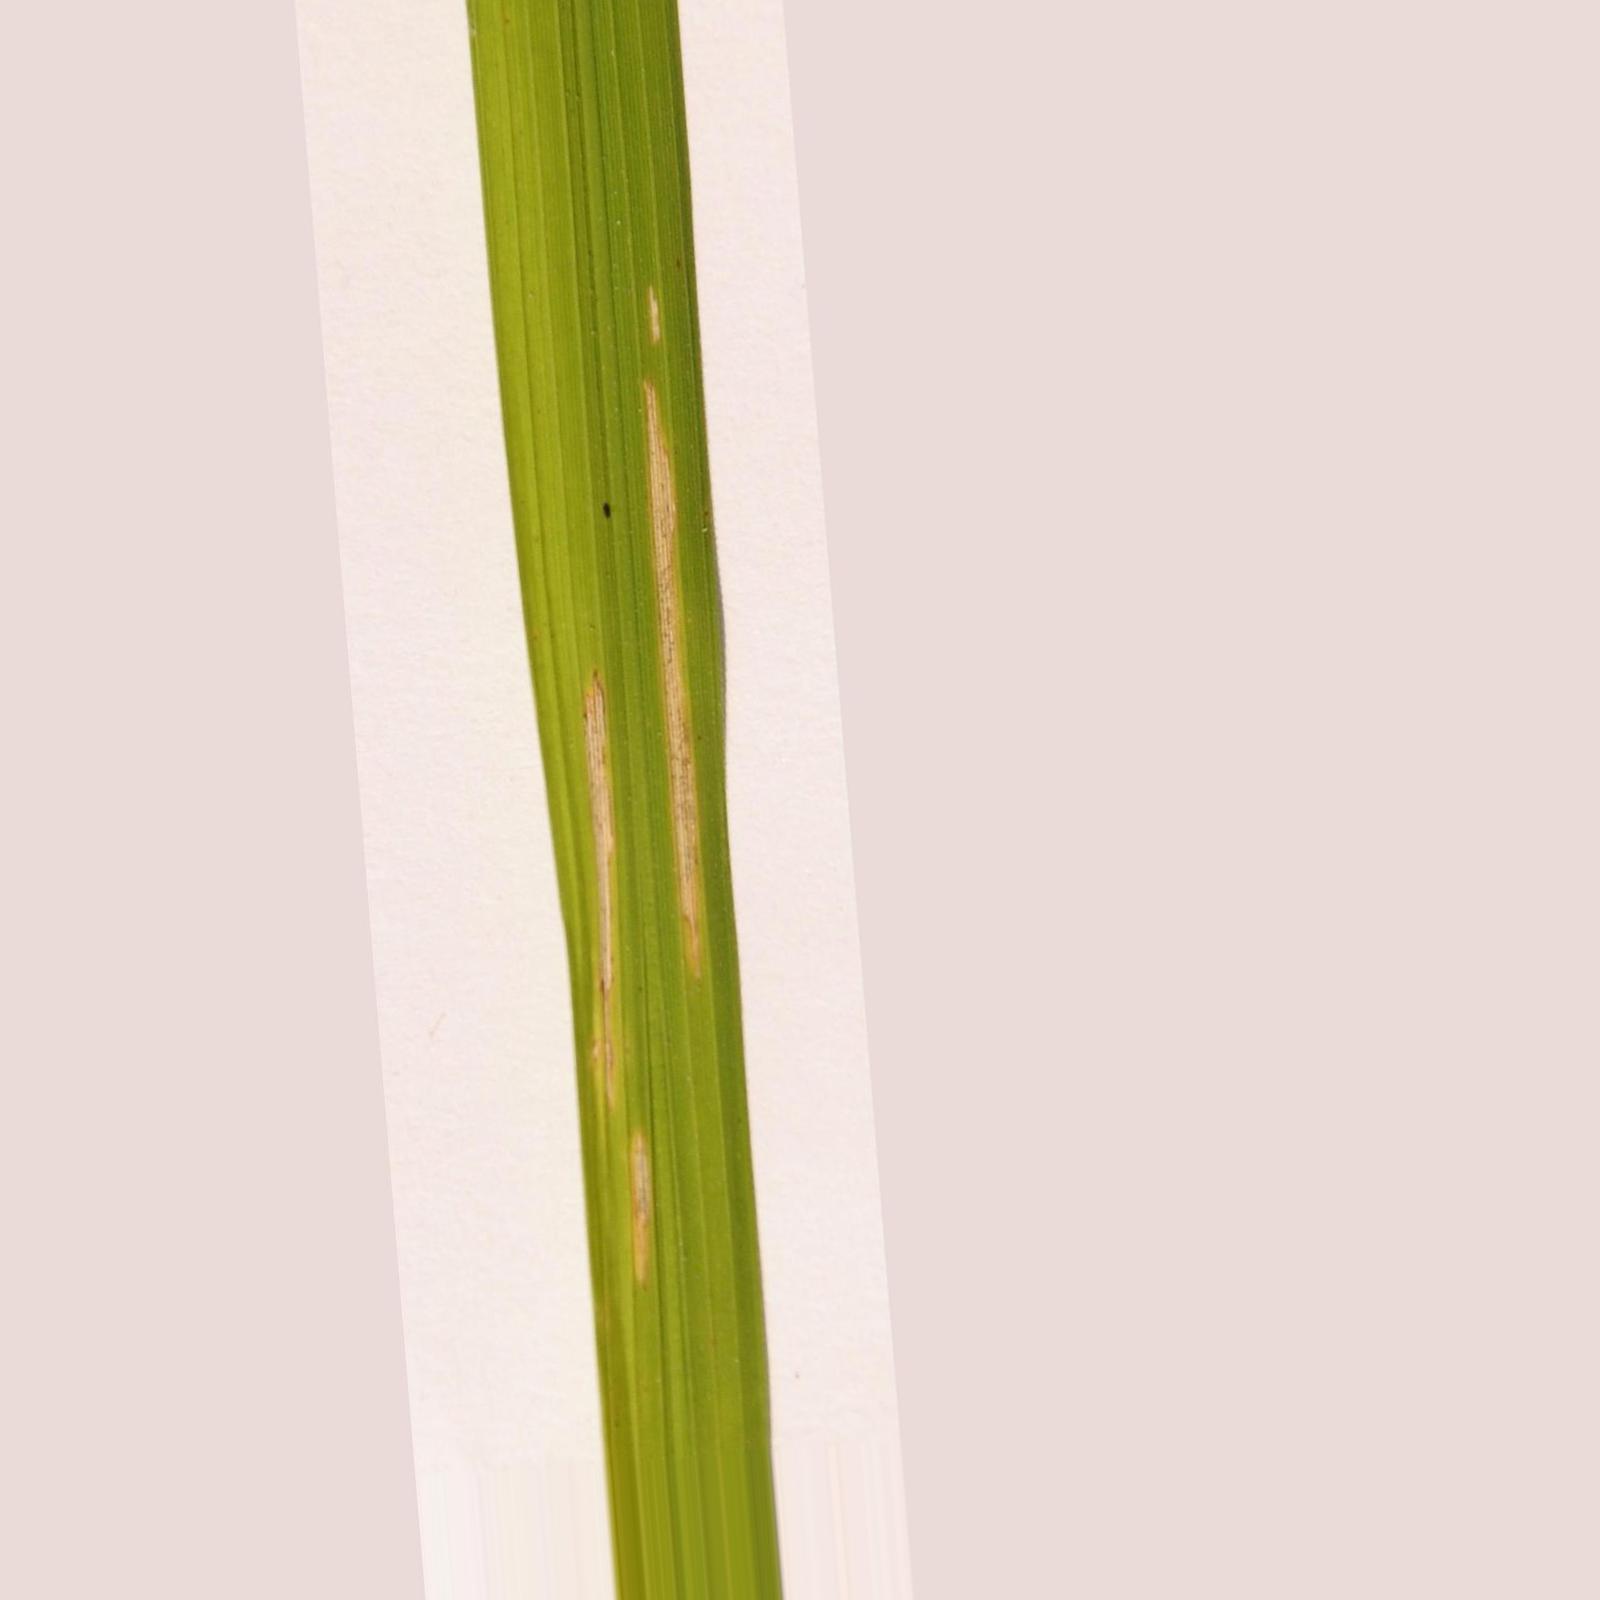
Nhãn: Bệnh Bạc lá (Bacterial leaf blight)